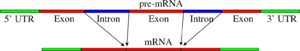
L'acide ribonucléique est un acide nucléique présent chez pratiquement tous les êtres vivants, et aussi chez certains virus. L'ARN est très proche chimiquement de l'ADN et il est d'ailleurs en général synthétisé dans les cellules à partir d'une matrice d'ADN dont il est une copie. Les cellules utilisent en particulier l'ARN comme un support intermédiaire des gènes pour synthétiser les protéines dont elles ont besoin. L'ARN peut remplir de nombreuses autres fonctions et en particulier intervenir dans des réactions chimiques du métabolisme cellulaire.